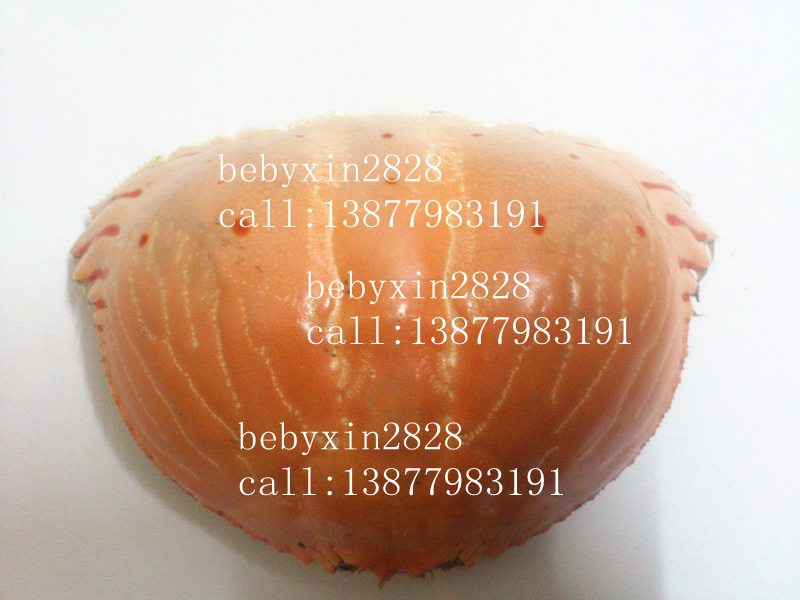
Label: trash